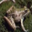
Label: frog